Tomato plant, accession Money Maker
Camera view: bottom (45 deg); turntable rotation: 120 degrees
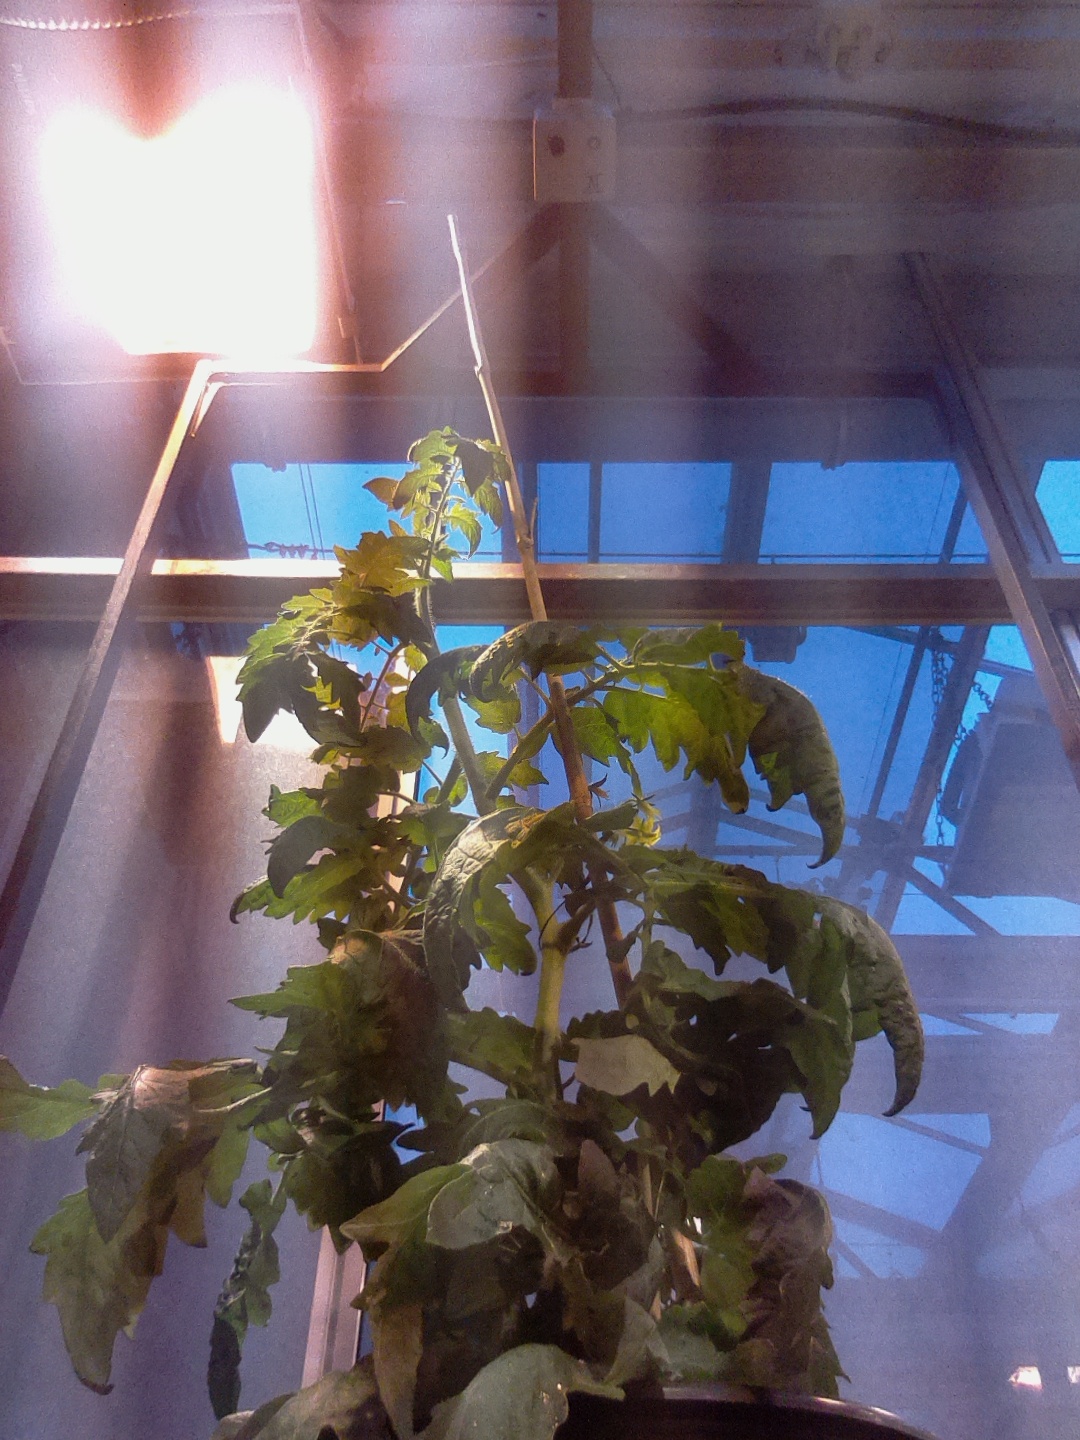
BBCH growth stage 65: Full flowering, 50%-60% of flowers open, first petals falling